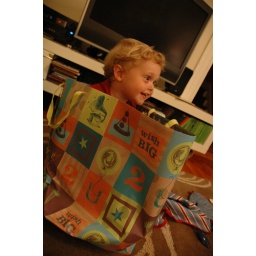
boy in a bag